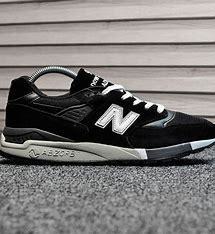
Brand: New
Model: Balance 998